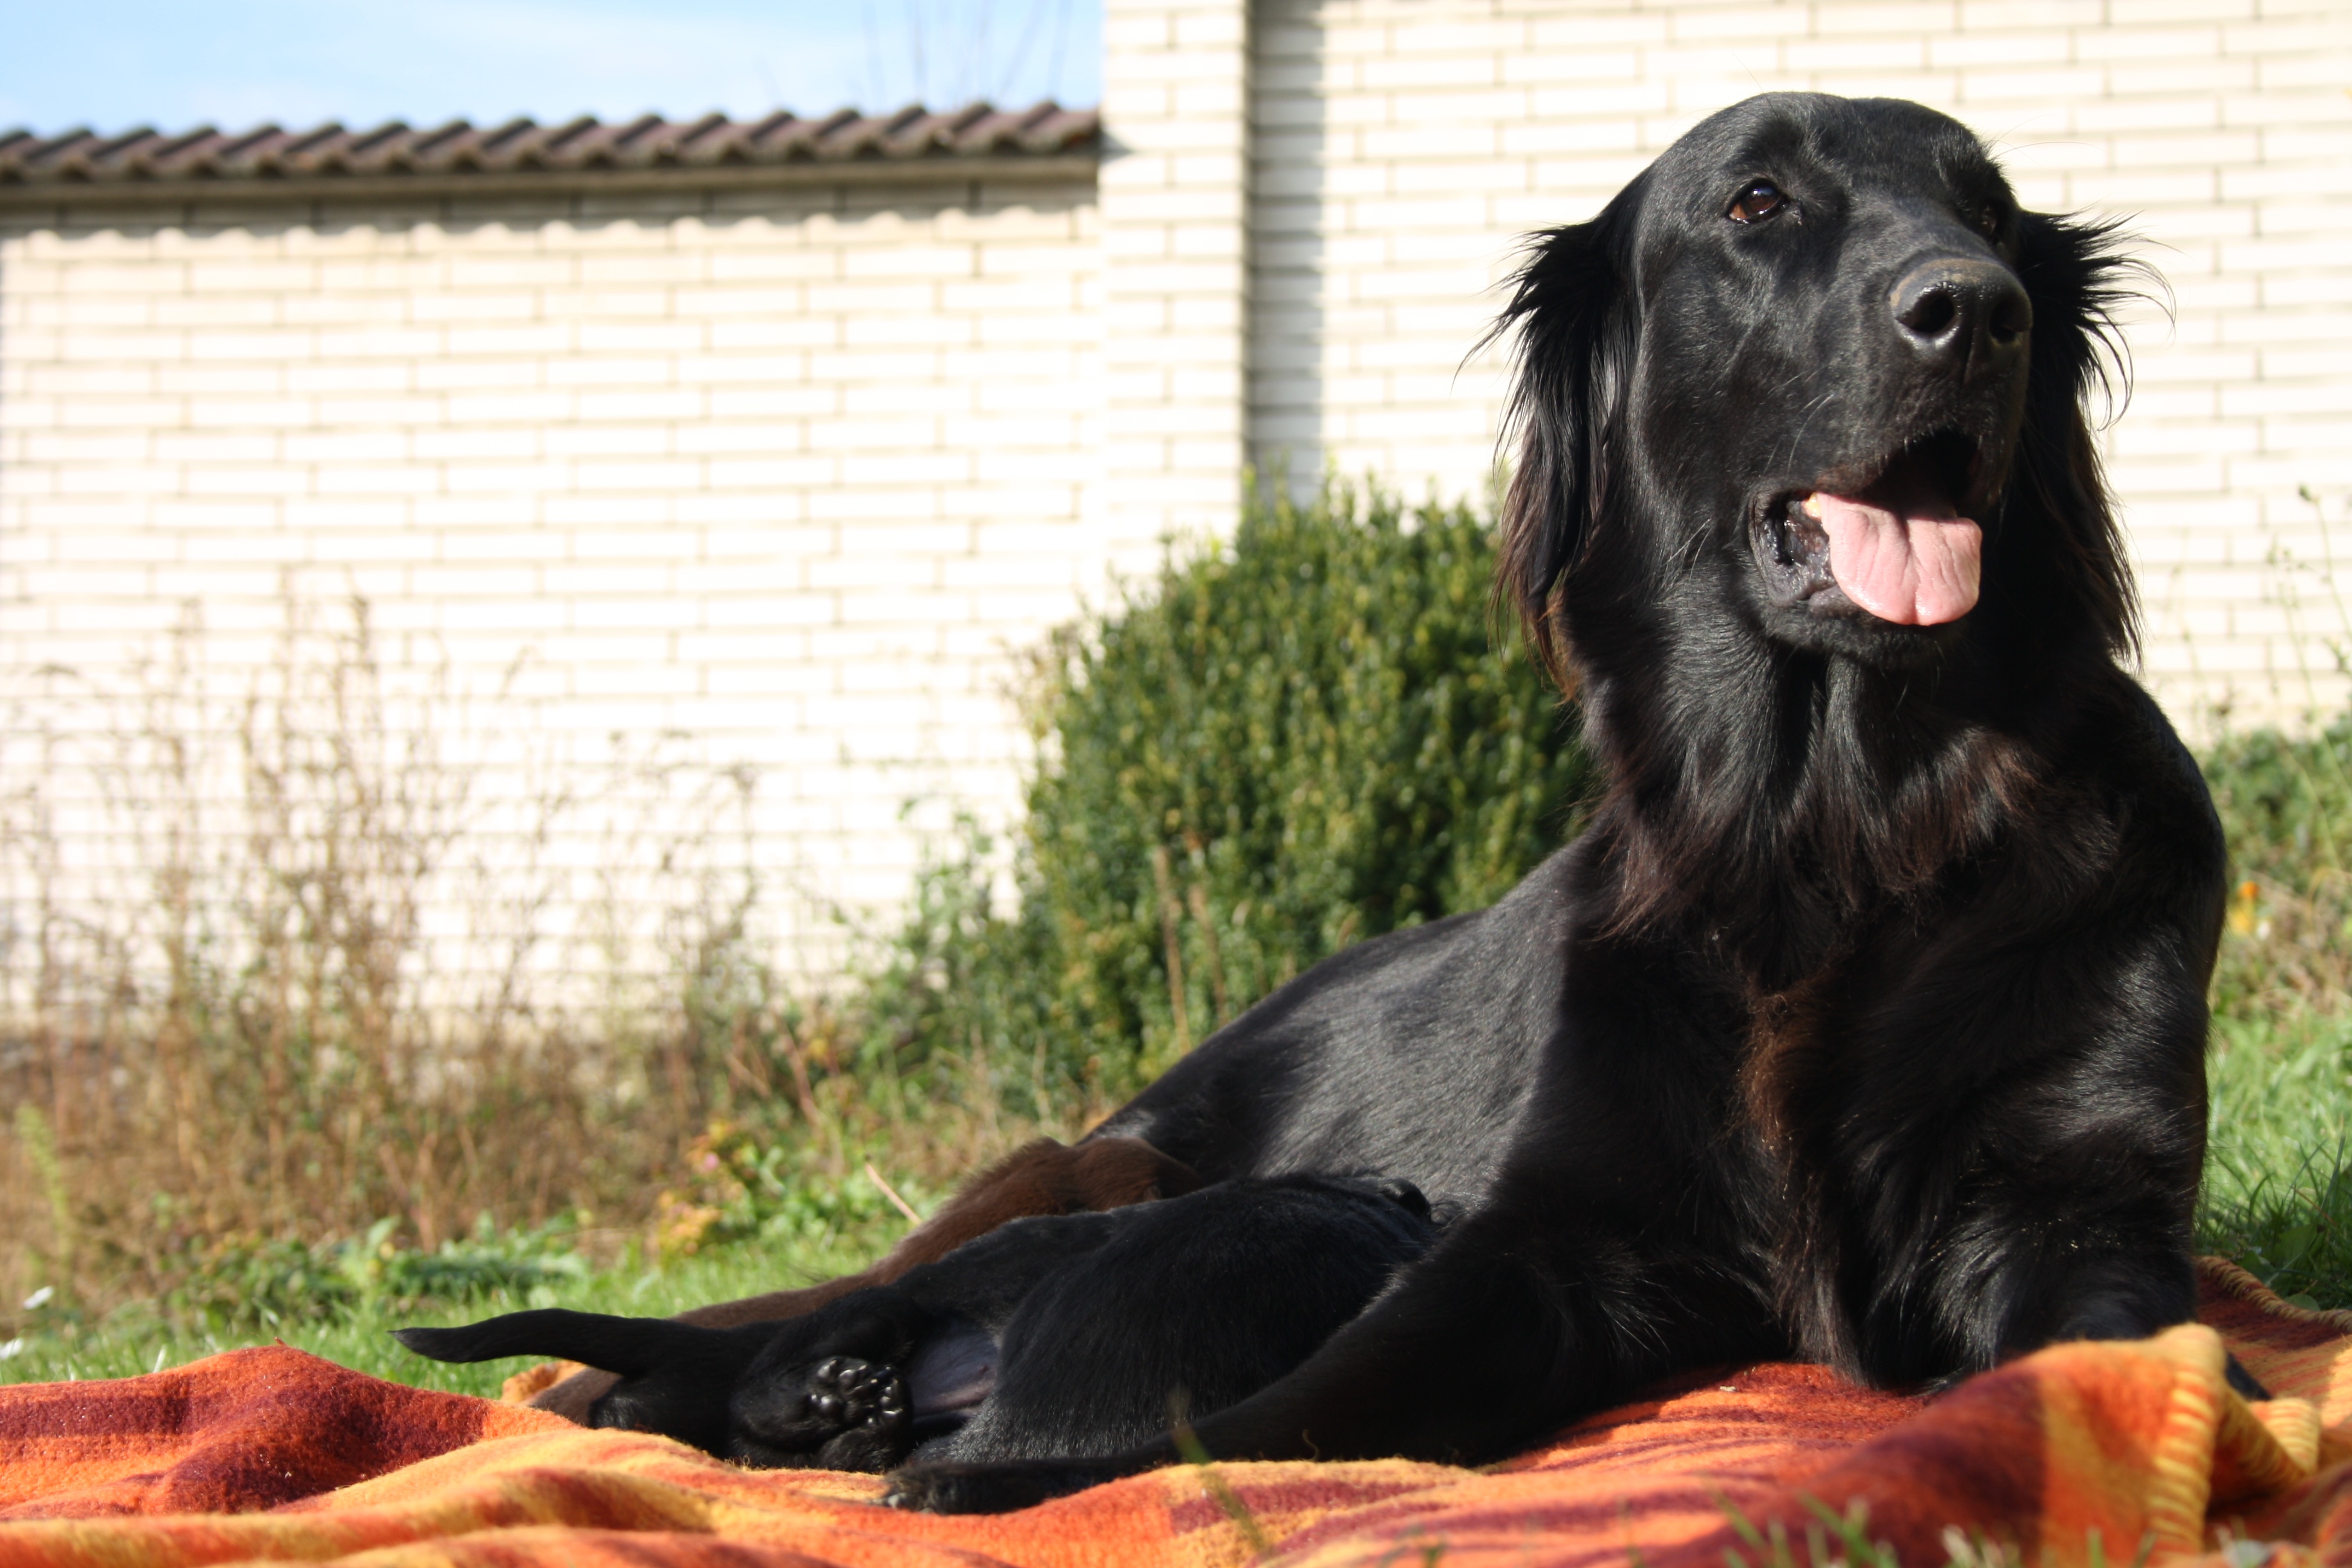
dog, mammal, black coat, hybrid, vertebrate, labrador retriever, labrador, retriever, bitch, flat coated retriever, dog like mammal